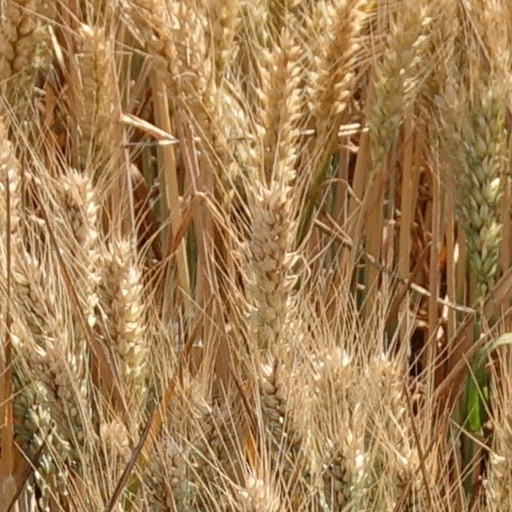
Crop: wheat